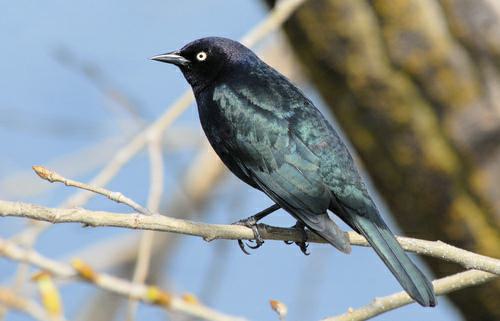
A photo of a brewer blackbird